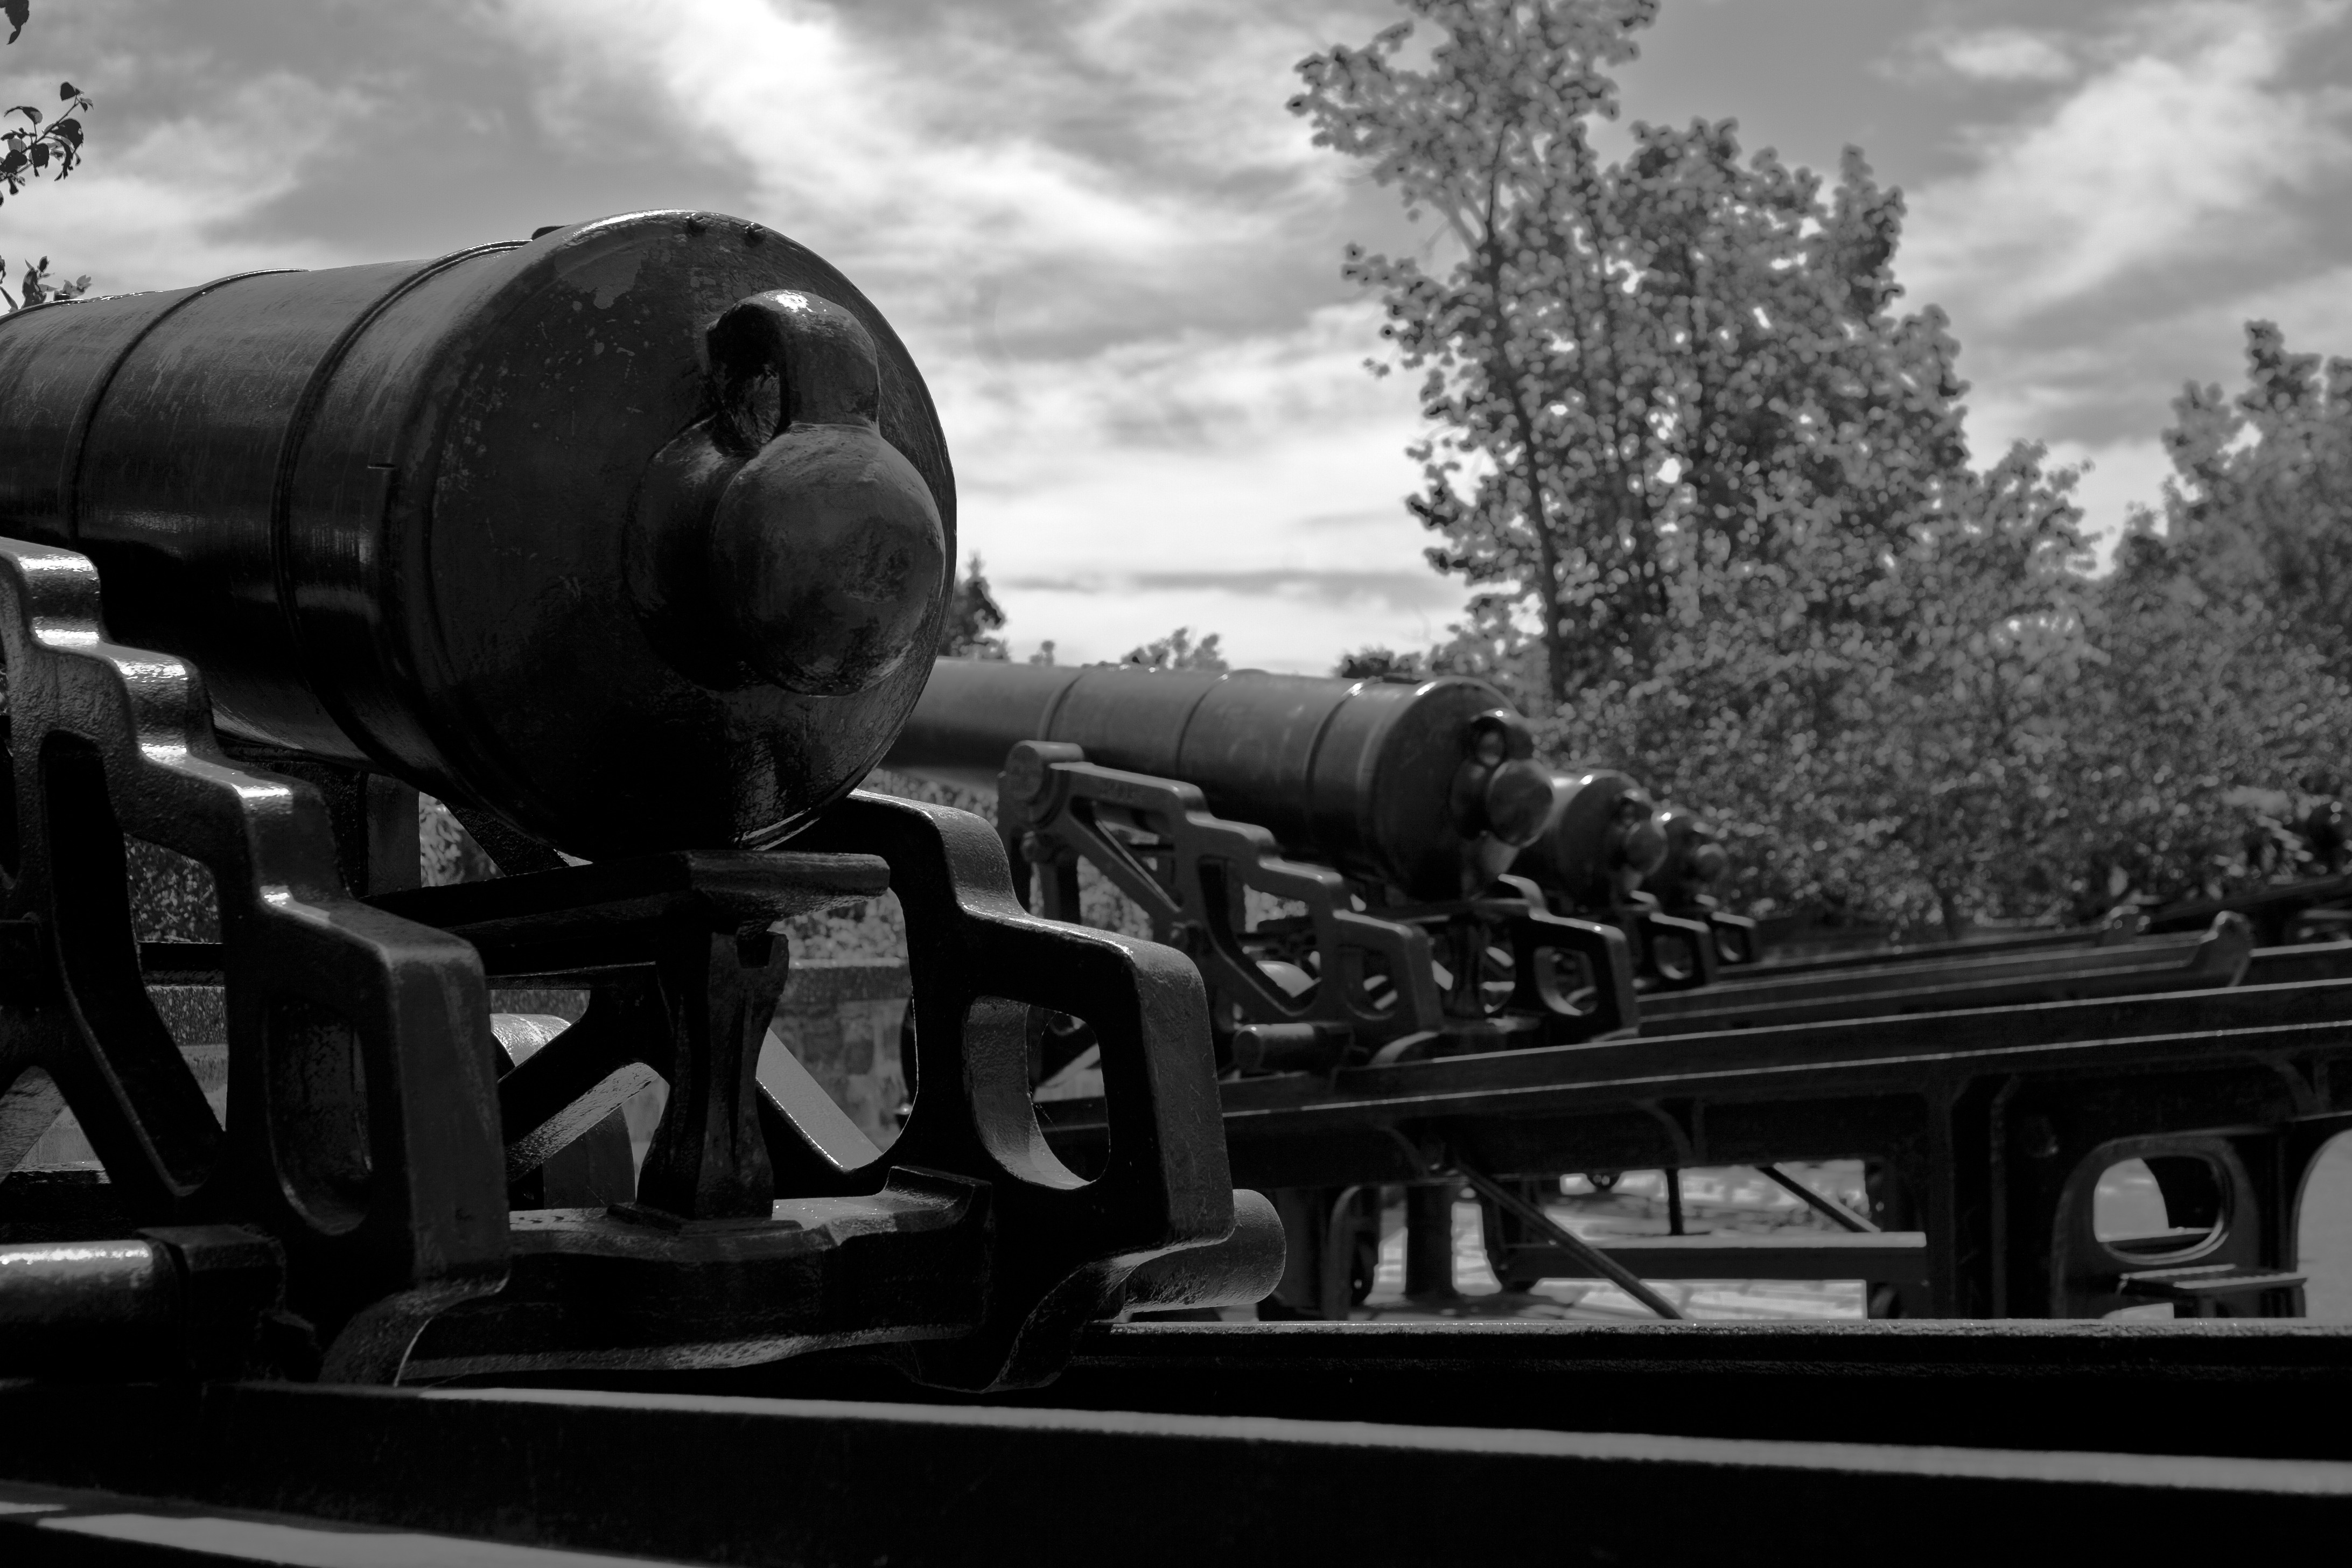
black and white, antique, airplane, military, soldier, vehicle, aviation, canon, fortification, monochrome, weapon, war, gun, cannon, quebec, canons, defense, artillery, monochrome photography